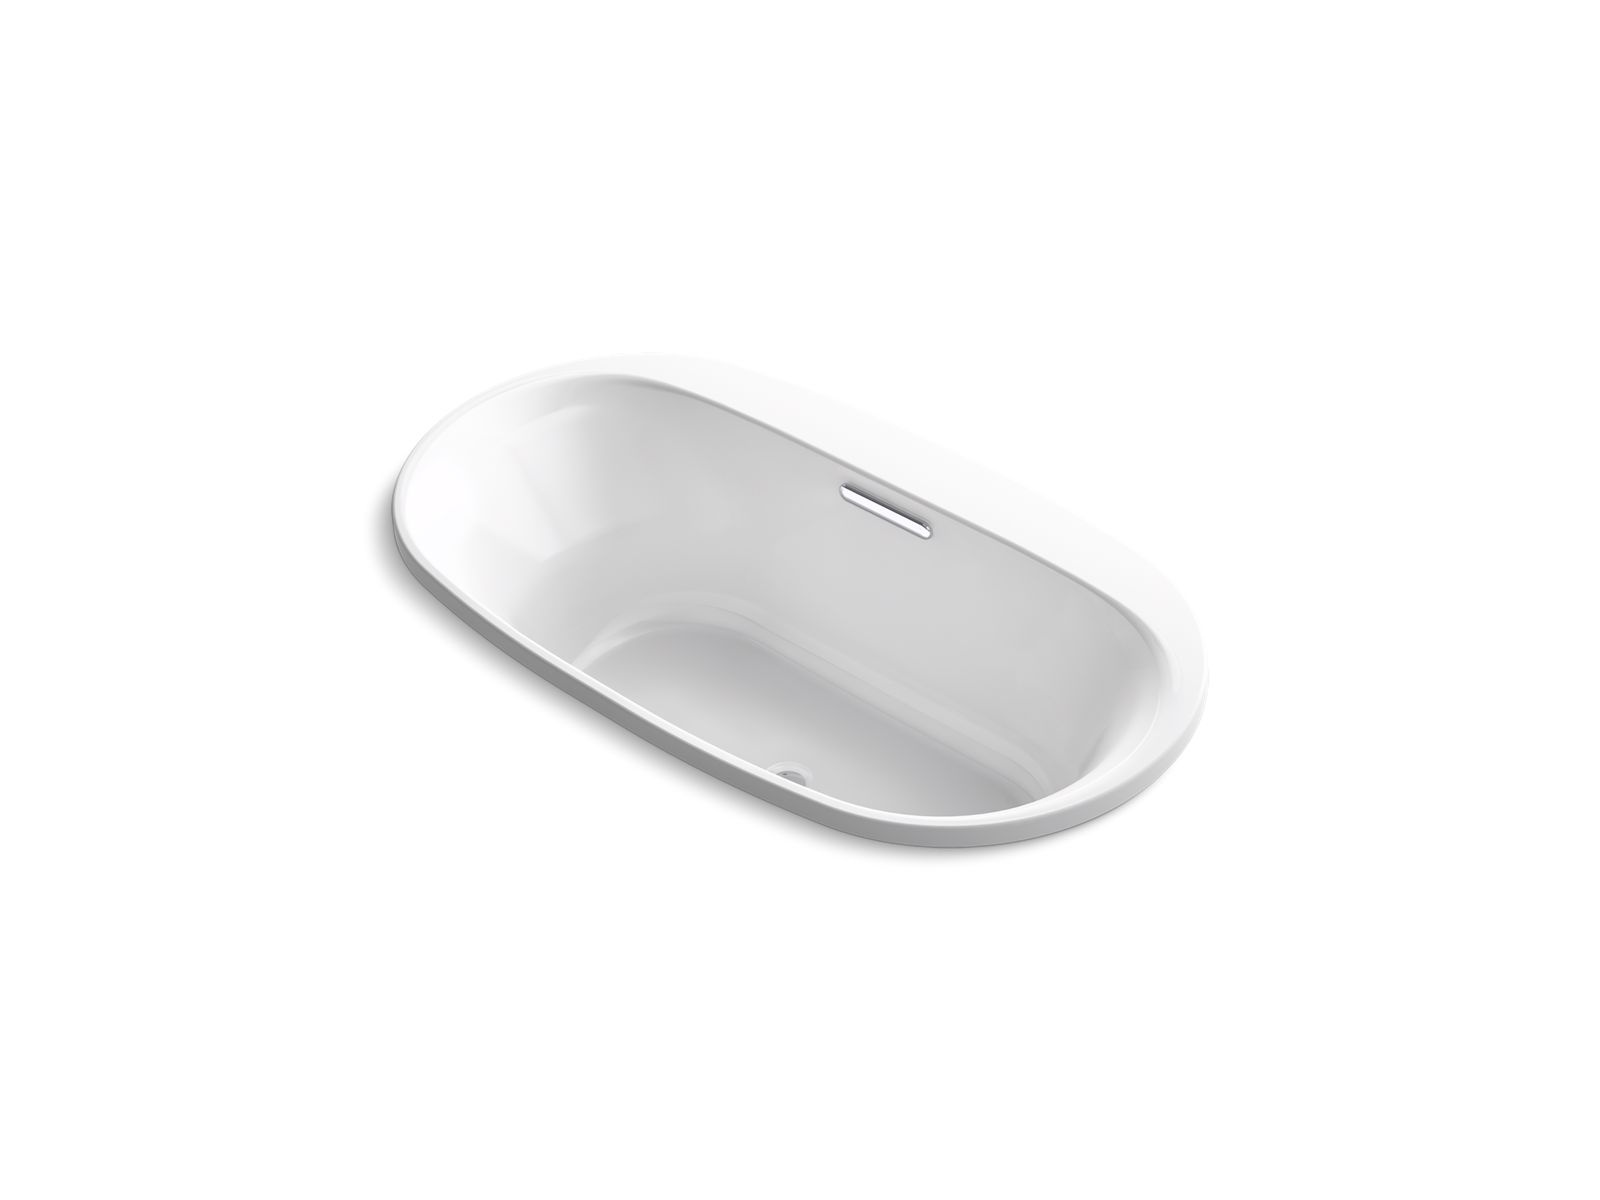
KOHLER K-5715-0 Underscore 65-1/2" X 35-3/4" Drop-In Bath In White
Streamlined for simplicity, the Underscore oval bath exudes refined style with contemporary flair. A slotted overflow drain allows for a luxuriously deep bath as you relax against the comfortable sloped backrest.
Brand: Kohler
Category: Hardware > Plumbing > Plumbing Fixtures > Bathtubs > Drop-In Bathtubs